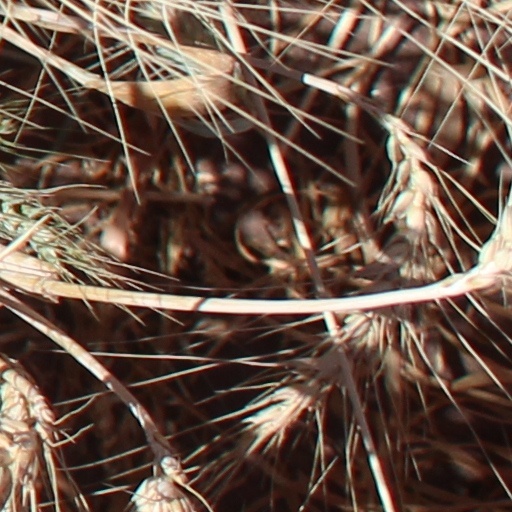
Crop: wheat